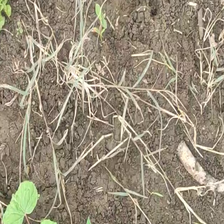
Weed species: Harali_(Cynodon_dactylon)